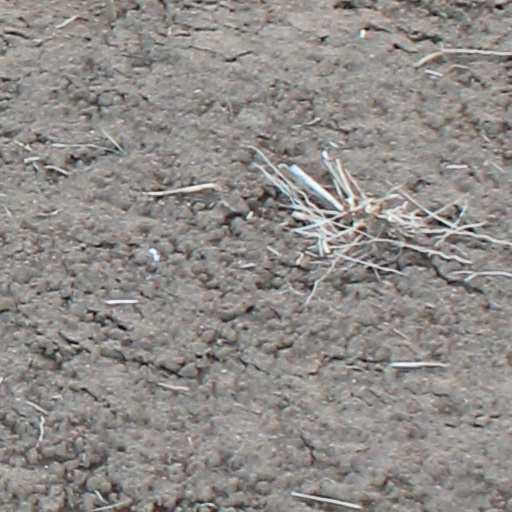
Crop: wheat